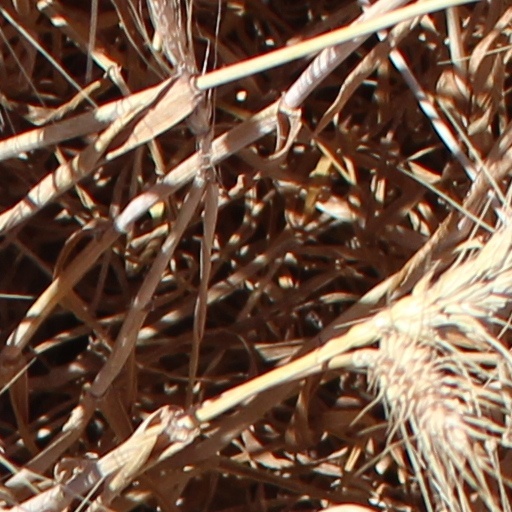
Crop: wheat